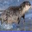
Label: otter